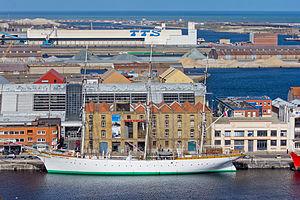
Musée portuaire de Dunkerque - trois-mâts carré Duchesse Anne